2013 Los Angeles Dodgers season

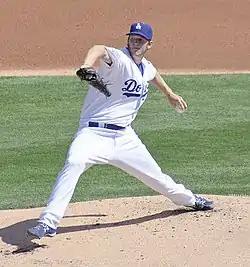
Clayton Kershaw pitched a complete game shutout on Opening Day against the Giants

The Dodgers began the regular season at home on April 1 against the San Francisco Giants. Clayton Kershaw made the opening day start for the third straight season and pitched a complete-game shutout as the Dodgers won 4–0. Kershaw also hit his first career home run in the game, for the Dodgers' first run in the bottom of the 8th. Korean pitcher Hyun-jin Ryu made his Major League debut the following day, allowing three runs (one earned) on 10 hits in innings to pick up the 3–0 loss. The Dodgers went 1 for 14 with runners in scoring position in the series finale, and Pablo Sandoval and Hunter Pence hit homers off Josh Beckett as the Giants won 5–3. Zack Greinke made his Dodgers debut on April 5, pitching a two-hitter for innings in the Dodgers' 3–0 win. Andre Ethier hit a solo homer in the game. In his second start of the season, Kershaw pitched seven shutout innings while striking out nine and only allowing two hits in the 1–0 victory over the Pittsburgh Pirates. The Dodgers finished off their three-game sweep of the Pirates with a 6–2 win on April 7. Adrián González had four RBI and Ryu picked up his first Major League win in the game.